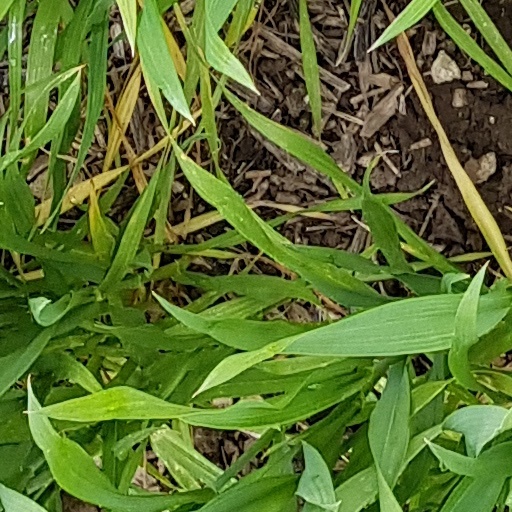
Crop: wheat